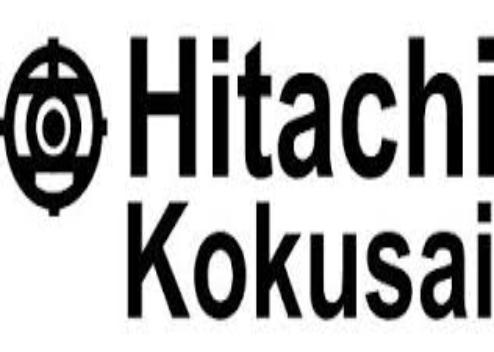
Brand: Hitachi
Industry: Leisure